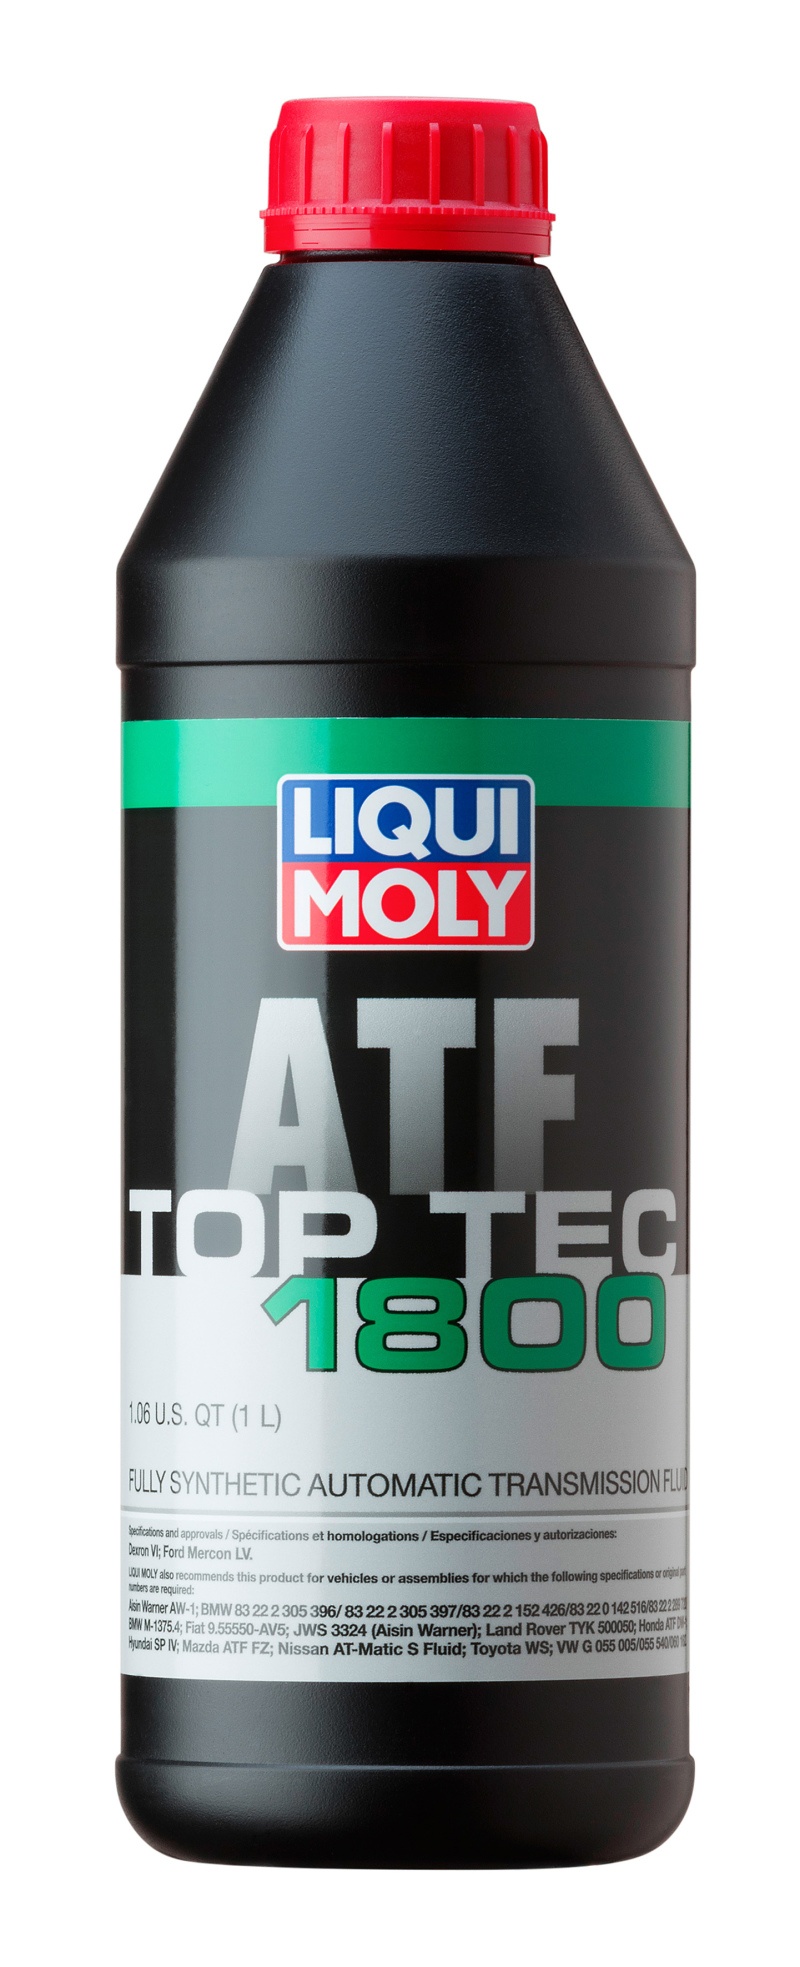
LIQUI MOLY 1L Top Tec ATF 1800
Brand: LIQUI MOLY
Fully synthetic leading edge, high-performance automatic transmission fluid. Developed to meet the severe requirements of modern multi-speed transmissions designed with 6 or more gears. The use of modern additive technology provides ultimate protection, longer fluid life and stability combined with ideal shift quality under all operating conditions. This Part Fits: Year Make Model Submodel 2013-2015 Acura ILX Base 1997-2001 Acura Integra GS 1996-2001 Acura Integra LS 1996-1998 Acura Integra RS 1996 Acura Integra Special Edition 2001-2020 Acura MDX Base 2014-2020 Acura MDX SH-AWD 2017-2020 Acura MDX Sport Hybrid 2001-2006 Acura MDX Touring 2017-2021 Acura NSX Base 2022 Acura NSX Type S 2007-2018 Acura RDX Base 2010-2012 Acura RDX SH-AWD 2005-2012 Acura RL Base 2001-2004 Acura RL Premium 2014-2020 Acura RLX Base 2014,2016-2020 Acura RLX Sport Hybrid SH-AWD 2002-2006 Acura RSX Base 2000-2014 Acura TL Base 2009-2014 Acura TL SH-AWD 2002-2003,2007-2008 Acura TL Type-S 2015-2020 Acura TLX Base 2015-2020 Acura TLX SH-AWD 2004-2014 Acura TSX Base 2012-2014 Acura TSX Special Edition 2010-2014 Acura TSX V6 2010-2013 Acura ZDX Base 2017-2020 Alfa Romeo Giulia Base 2024 Alfa Romeo Giulia Competizione 2023 Alfa Romeo Giulia Estrema 2023 Alfa Romeo Giulia Lusso 2017-2024 Alfa Romeo Giulia Quadrifoglio 2019-2020 Alfa Romeo Giulia Sport 2021-2024 Alfa Romeo Giulia Sprint 2017-2024 Alfa Romeo Giulia TI 2021 Alfa Romeo Giulia TI Sport 2022-2024 Alfa Romeo Giulia Veloce 2018-2020 Alfa Romeo Stelvio Base 2024 Alfa Romeo Stelvio Competizione 2023 Alfa Romeo Stelvio Estrema 2023 Alfa Romeo Stelvio Lusso 2018-2024 Alfa Romeo Stelvio Quadrifoglio 2019-2020 Alfa Romeo Stelvio Sport 2021-2024 Alfa Romeo Stelvio Sprint 2018-2024 Alfa Romeo Stelvio TI 2021 Alfa Romeo Stelvio TI Sport 2022-2024 Alfa Romeo Stelvio Veloce 2024-2025 Alfa Romeo Tonale Sprint 2024-2025 Alfa Romeo Tonale TI 2024-2025 Alfa Romeo Tonale Veloce 2019 Aston Martin DB11 AMR 2017-2019 Aston Martin DB11 Base 2019 Aston Martin DB11 Volante 2008-2016 Aston Martin DB9 Base 2016 Aston Martin DB9 GT 2008-2016 Aston Martin DB9 Volante 2011-2012 Aston Martin DBS Base 2011-2012 Aston Martin DBS Volante 2010-2013 Aston Martin Rapide Base 2015-2018 Aston Martin Vanquish Base 2016-2017 Aston Martin Vanquish Carbon 2018 Aston Martin Vanquish S 2018 Aston Martin Vanquish S Volante 2015-2018 Aston Martin Vanquish Volante 2012 Aston Martin Virage Base 2012 Aston Martin Virage Volante 2005-2012 Audi A4 Quattro Avant 2005-2014 Audi A4 Quattro Base 2007-2009 Audi A4 Quattro Cabriolet 2015-2016 Audi A4 Quattro Premium 2015-2016 Audi A4 Quattro Premium Plus 2015 Audi A4 Quattro Prestige 2008-2014 Audi A5 Quattro Base 2010-2014 Audi A5 Quattro Cabriolet 2015-2016 Audi A5 Quattro Premium 2015-2016 Audi A5 Quattro Premium Plus 2015 Audi A5 Quattro Prestige 2017 Audi A5 Quattro Sport 2006-2011 Audi A6 Quattro Avant 2005-2011 Audi A6 Quattro Base 2017 Audi A6 Quattro Competition 2012-2015,2017-2018 Audi A6 Quattro Premium 2012-2018 Audi A6 Quattro Premium Plus 2012-2018 Audi A6 Quattro Prestige 2018 Audi A6 Quattro Sport 2014-2016 Audi A6 Quattro TDI Premium Plus 2014-2016 Audi A6 Quattro TDI Prestige 2012-2013 Audi A7 Quattro Base 2017 Audi A7 Quattro Competition 2014-2018 Audi A7 Quattro Premium Plus 2014-2018 Audi A7 Quattro Prestige 2014-2016 Audi A7 Quattro TDI Premium Plus 2014-2016 Audi A7 Quattro TDI Prestige 2005-2015 Audi A8 Quattro Base 2004-2024 Audi A8 Quattro L 2020-2021 Audi A8 Quattro L Plug-In Hybrid 2017-2018 Audi A8 Quattro L Sport 2014-2016 Audi A8 Quattro L TDI 2012-2016 Audi A8 Quattro L W12 2013-2016 Audi allroad Premium 2013-2016 Audi allroad Premium Plus 2013-2015 Audi allroad Prestige 2019-2024 Audi Q3 Premium 2019-2024 Audi Q3 Premium Plus 2019 Audi Q3 Prestige 2020-2022 Audi Q3 S-Line Premium 2020-2022 Audi Q3 S-Line Premium Plus 2020 Audi Q3 S-Line Prestige 2013-2016 Audi Q5 Hybrid Prestige 2009-2017 Audi Q5 Premium 2009-2017 Audi Q5 Premium Plus 2009-2017 Audi Q5 Prestige 2014-2016 Audi Q5 TDI Premium Plus 2016 Audi Q5 TDI Premium Plus S-Line 2014-2016 Audi Q5 TDI Prestige 2016 Audi Q5 TDI Prestige S-Line 2007-2010 Audi Q7 Base 2007-2015,2017-2025 Audi Q7 Premium 2011-2015,2017-2024 Audi Q7 Premium Plus 2010-2015,2017-2024 Audi Q7 Prestige 2009-2010 Audi Q7 TDI 2011-2015 Audi Q7 TDI Premium 2011-2015 Audi Q7 TDI Premium Plus 2011-2015 Audi Q7 TDI Prestige 2019-2025 Audi Q8 Premium 2019-2025 Audi Q8 Premium Plus 2019-2025 Audi Q8 Prestige 2020-2023 Audi RS Q8 Base 2018-2019,2021-2024 Audi RS5 Base 2019,2021-2024 Audi RS5 Sportback Base 2021-2023 Audi RS6 Avant Base 2014-2018 Audi RS7 Base 2016-2018 Audi RS7 Performance 2021-2023 Audi RS7 Sportback Base 2004-2008 Audi S4 Avant 2004-2008 Audi S4 Base 2004-2009 Audi S4 Cabriolet 2019-2024 Audi S4 Premium 2018-2024 Audi S4 Premium Plus 2018-2024 Audi S4 Prestige 2008-2012 Audi S5 Base 2019-2024 Audi S5 Premium 2018-2024 Audi S5 Premium Plus 2018-2024 Audi S5 Prestige 2020-2024 Audi S5 Sportback Premium 2018-2024 Audi S5 Sportback Premium Plus 2018-2024 Audi S5 Sportback Prestige 2007-2011 Audi S6 Base 2023-2024 Audi S6 Premium 2020-2024 Audi S6 Premium Plus 2020-2024 Audi S6 Prestige 2023-2024 Audi S7 Sportback Premium 2020-2024 Audi S7 Sportback Premium Plus 2020-2024 Audi S7 Sportback Prestige 2007-2009,2013-2016,2020-2024 Audi S8 Base 2016-2018 Audi S8 Plus 2019-2024 Audi SQ5 Premium 2014-2024 Audi SQ5 Premium Plus 2014-2024 Audi SQ5 Prestige 2021-2024 Audi SQ5 Sportback Premium 2021-2024 Audi SQ5 Sportback Premium Plus 2021-2024 Audi SQ5 Sportback Prestige 2020-2025 Audi SQ7 Premium Plus 2020-2024 Audi SQ7 Prestige 2020-2024 Audi SQ8 Premium Plus 2020-2024 Audi SQ8 Prestige 2018 Bentley Bentayga Activity Edition 2017,2019 Bentley Bentayga Base 2018 Bentley Bentayga Black Edition 2017 Bentley Bentayga First Edition 2018-2019 Bentley Bentayga Mulliner 2018 Bentley Bentayga Onyx Edition 2019 Bentley Bentayga V8 2018 Bentley Bentayga W12 Signature 2013 Bentley Continental Flying Spur 2013 Bentley Continental Flying Spur Speed 2013-2017 Bentley Continental GT 2013-2017 Bentley Continental GT Speed 2013-2017 Bentley Continental GT V8 2015-2017 Bentley Continental GT V8 S 2015 Bentley Continental GT3-R 2013-2017 Bentley Continental GTC 2013-2017 Bentley Continental GTC Speed 2013-2017 Bentley Continental GTC V8 2015-2017 Bentley Continental GTC V8 S 2010-2012 Bentley Continental Supersports 2013 Bentley Continental Supersports ISR 2017-2019 Bentley Mulsanne Base 2017-2019 Bentley Mulsanne Speed 2008-2013 BMW 128i Base 2008-2010 BMW 135i Base 2014-2016 BMW 228i Base 2015-2016 BMW 228i xDrive Base 2017-2024 BMW 230i Base 2017-2021,2023-2025 BMW 230i xDrive Base 2013-2018 BMW 320i Base 2013-2018 BMW 320i xDrive Base 2006 BMW 325i Base 2006 BMW 325xi Base 2014-2018 BMW 328d Base
Category: Vehicles & Parts > Vehicle Parts & Accessories > Vehicle Maintenance, Care & Decor > Vehicle Fluids > Vehicle Transmission Fluid